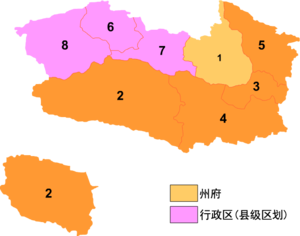
Haixi / Administrative enheder
Kort over Haixi
Haixi er et autonomt præfektur for mongoler og tibetanere i provinsen Qinghai i den vestlige del af Folkerepublikken Kina.